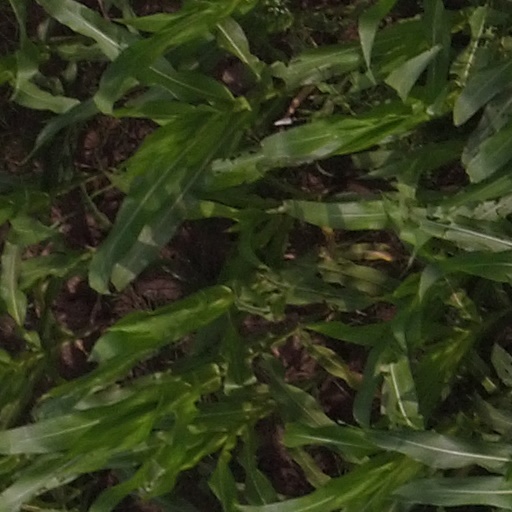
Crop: maize; corn